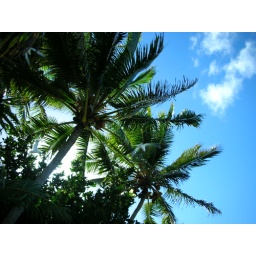
white terns in the trees